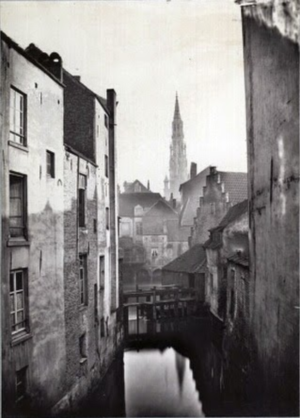
Assainissement de la Senne. Bruxelles en 1867. Vues photographiques prises à l’emplacement du nouveau boulevard à ouvrir au travers de la Ville de Bruxelles par Ghémar Frères, pour la Belgian Public Works Company Limited